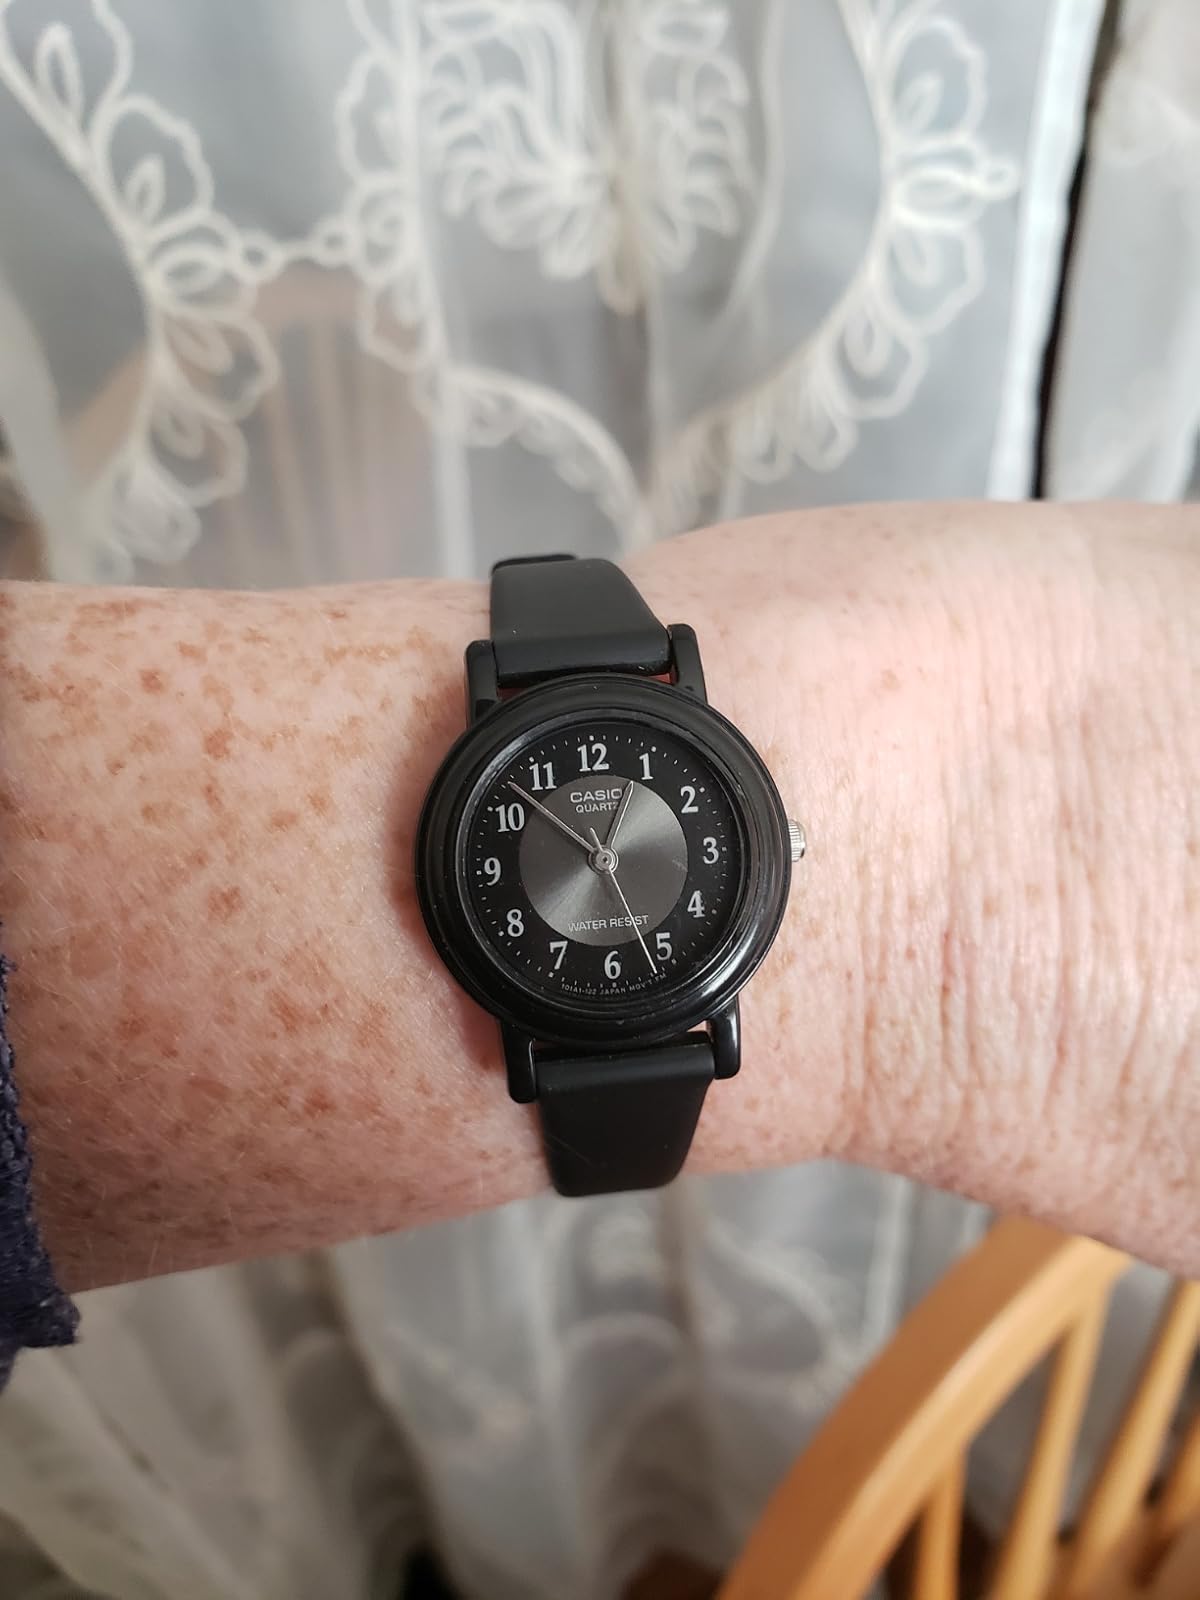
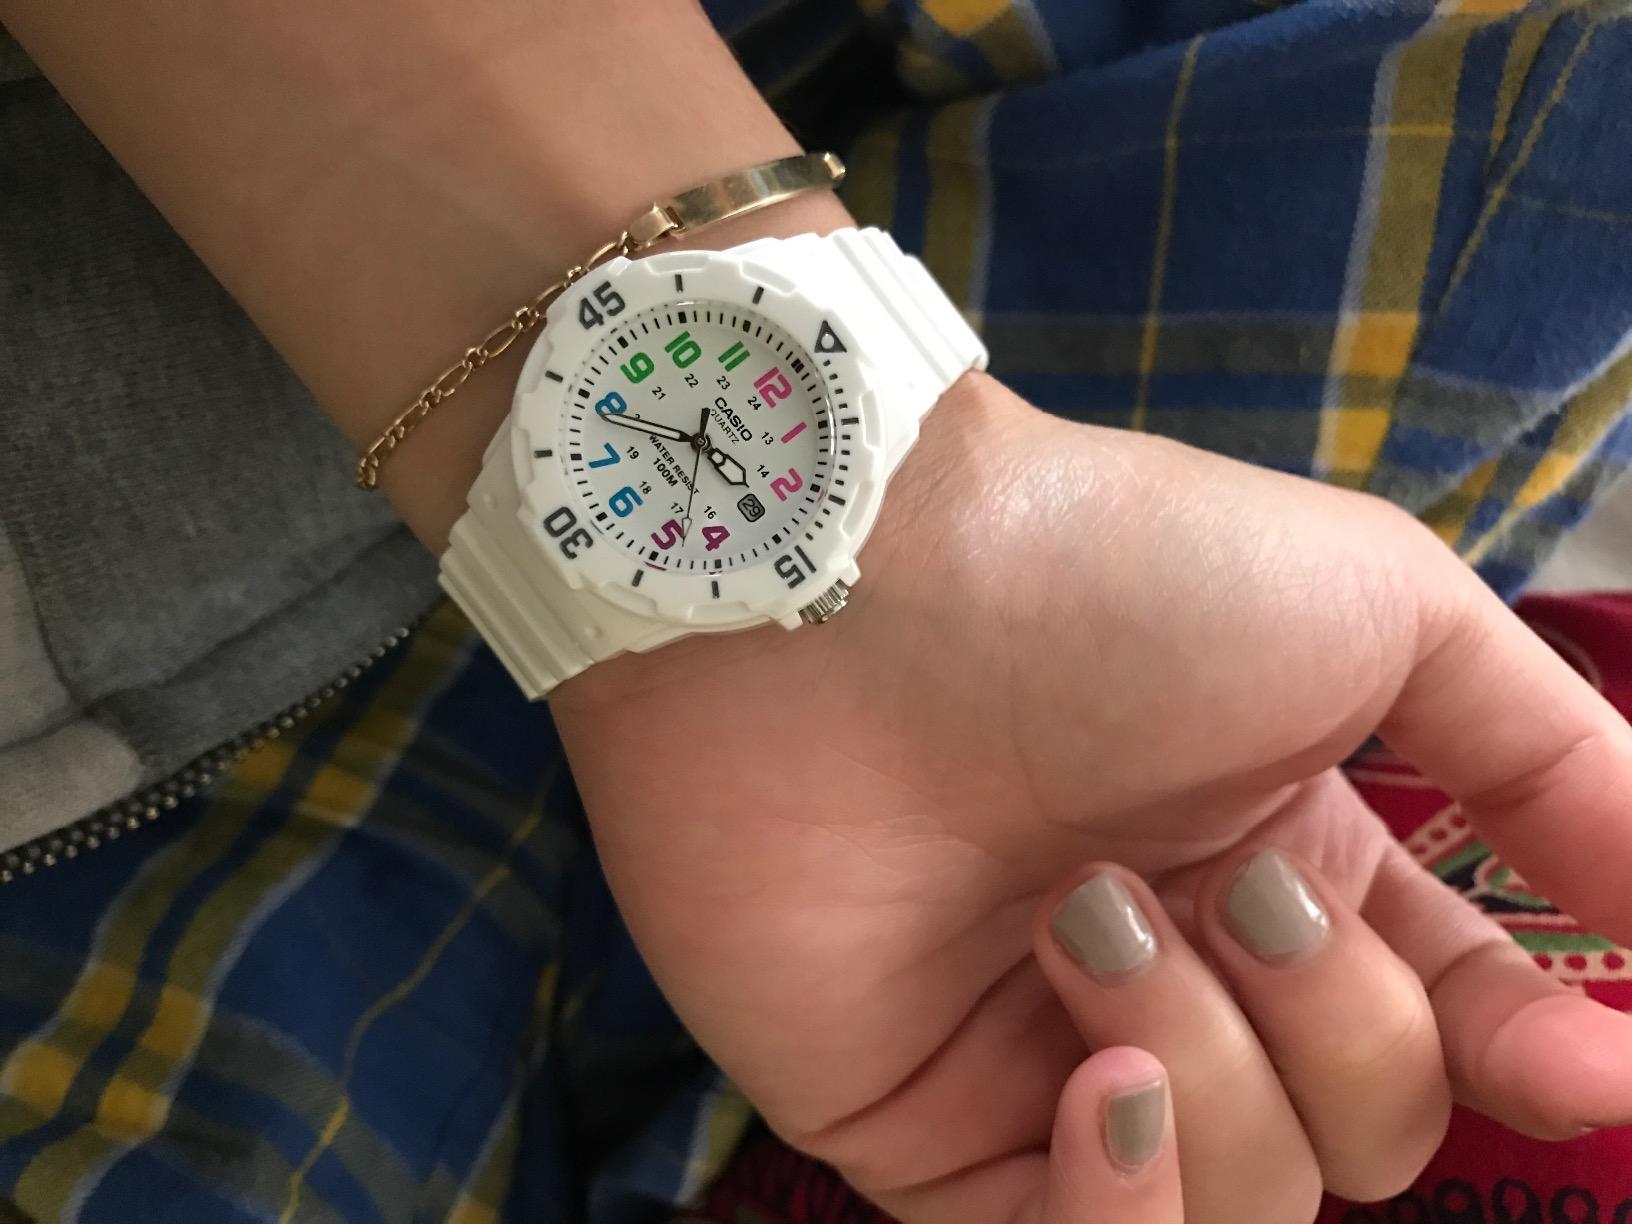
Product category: accessories_watch
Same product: no